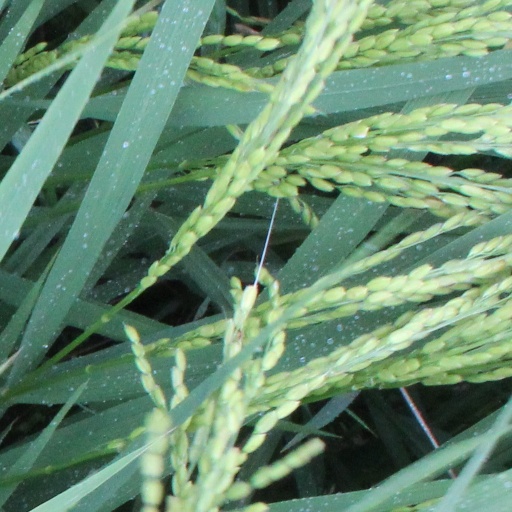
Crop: rice